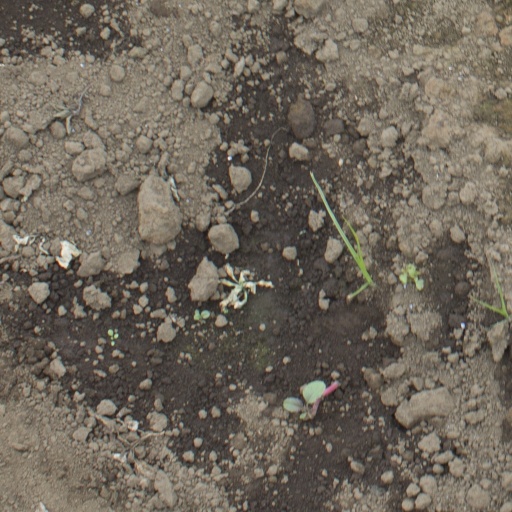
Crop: soybean